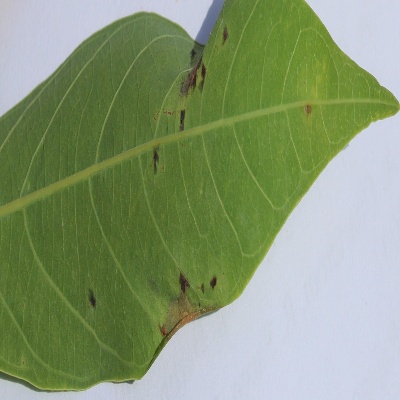
Crop: Cassava
Condition: bacterial blight